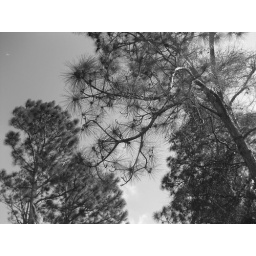
pine trees in the scrub 2